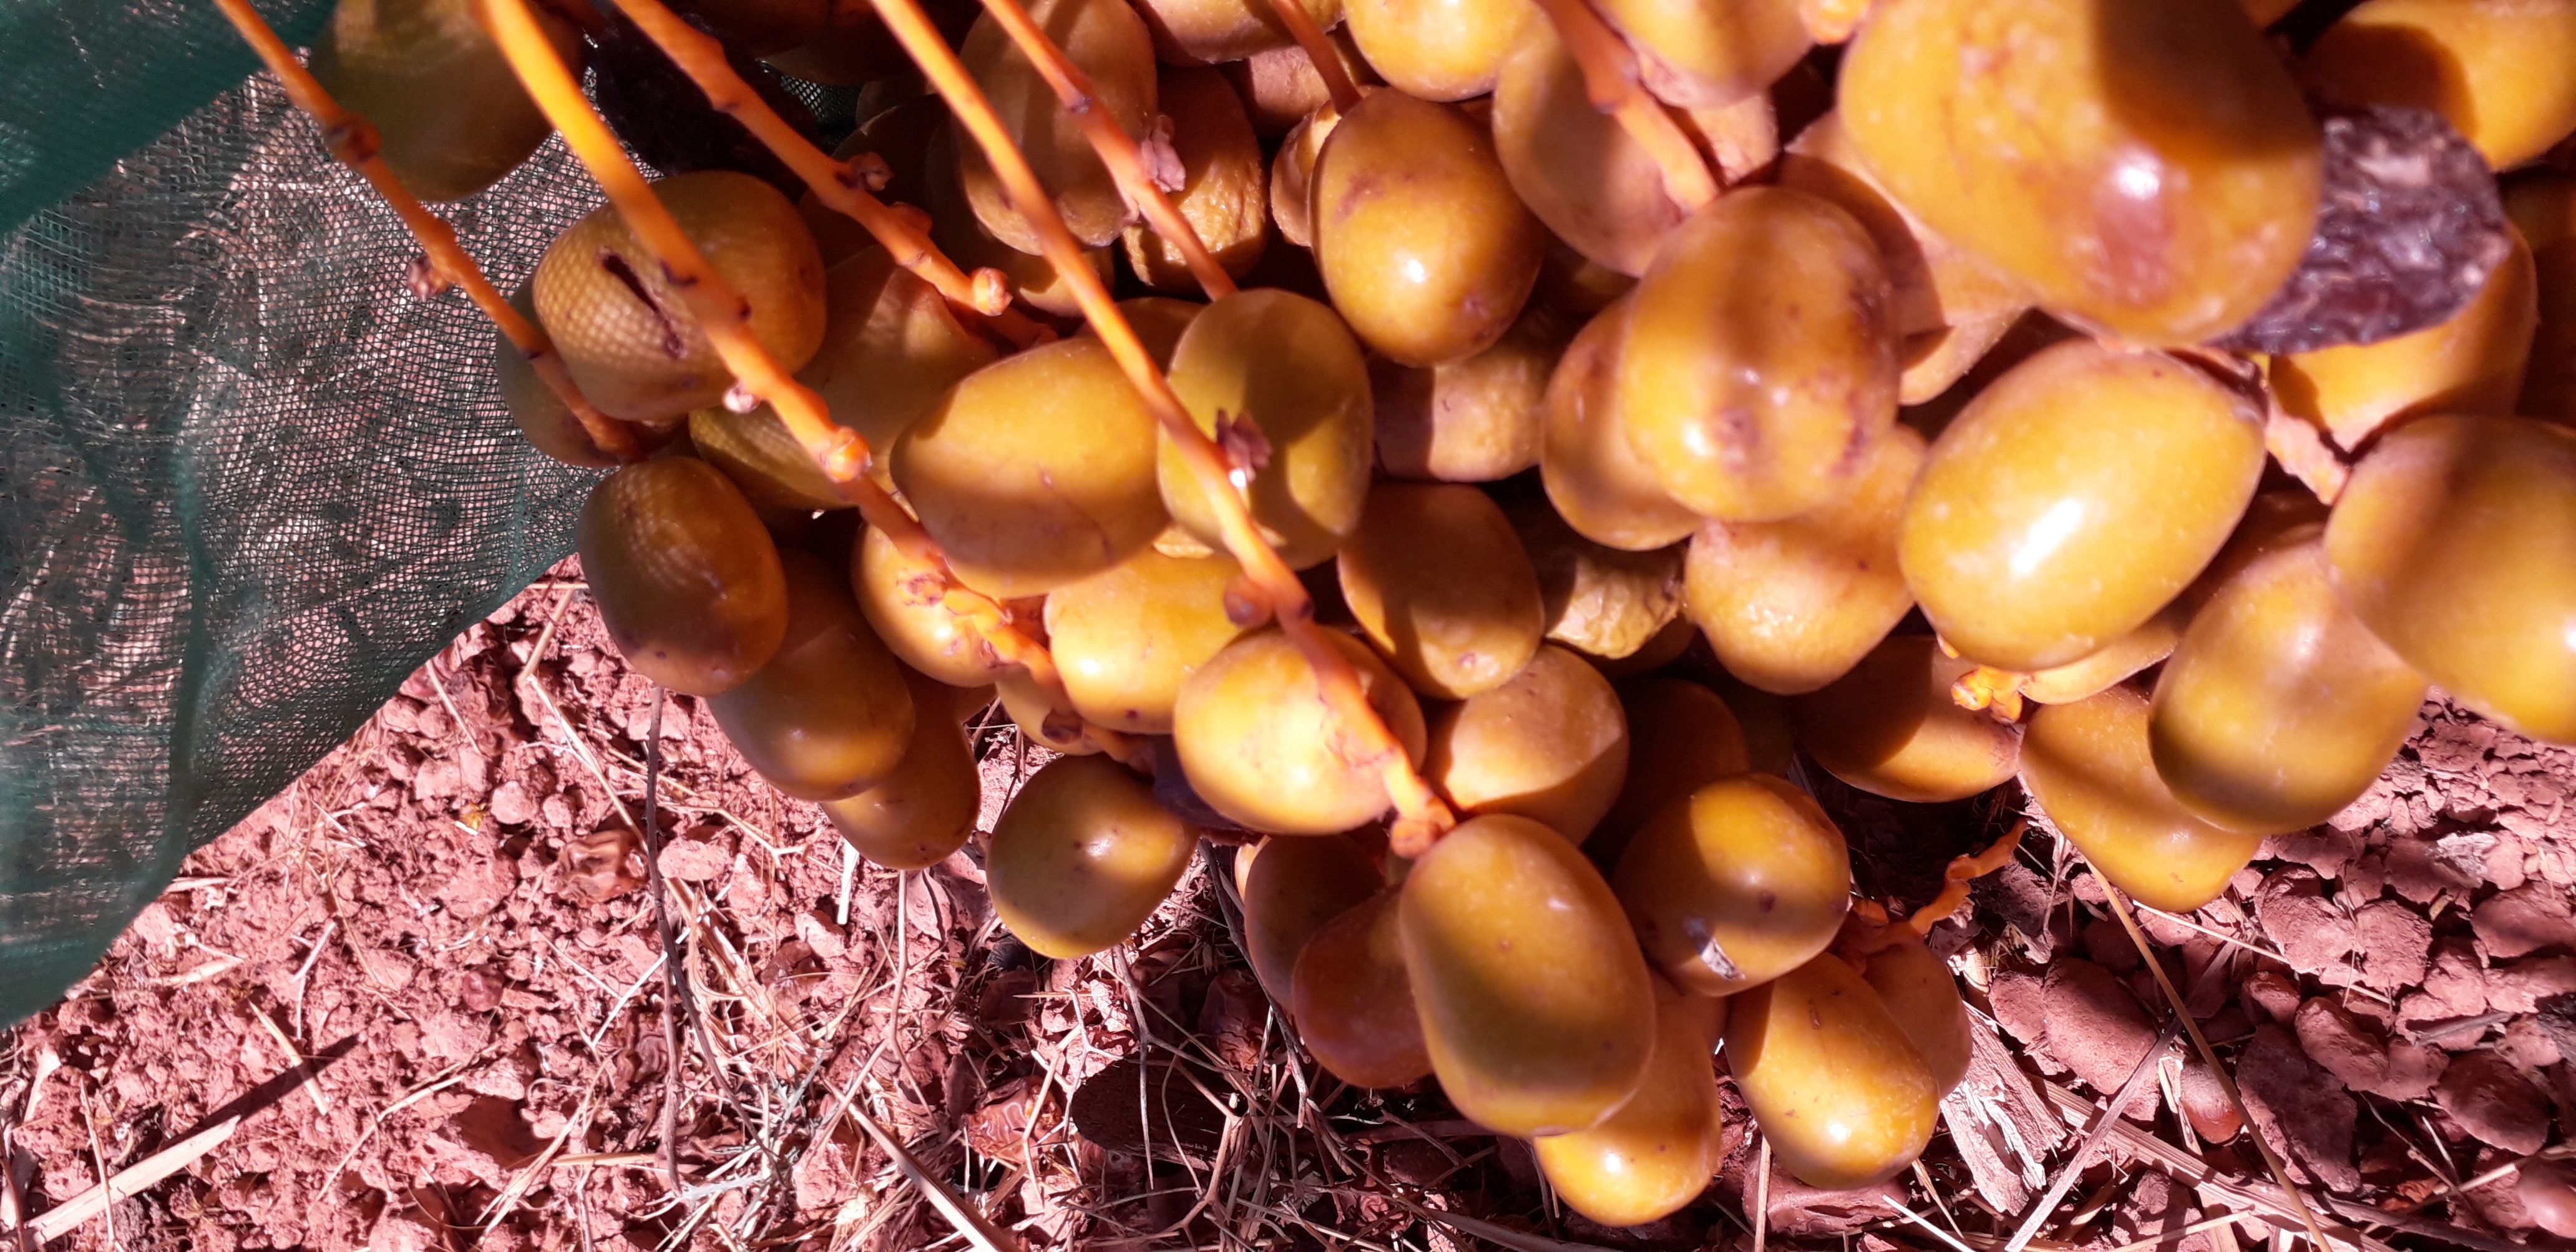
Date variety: Boufagous